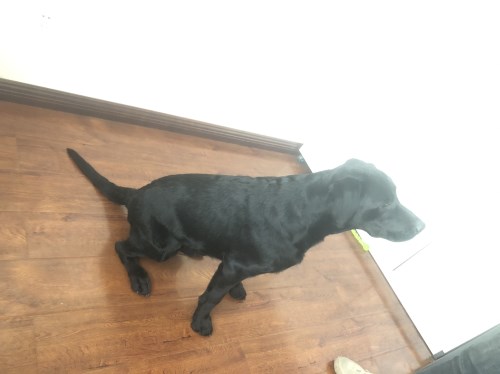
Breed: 3580-n000122-Labrador_retriever